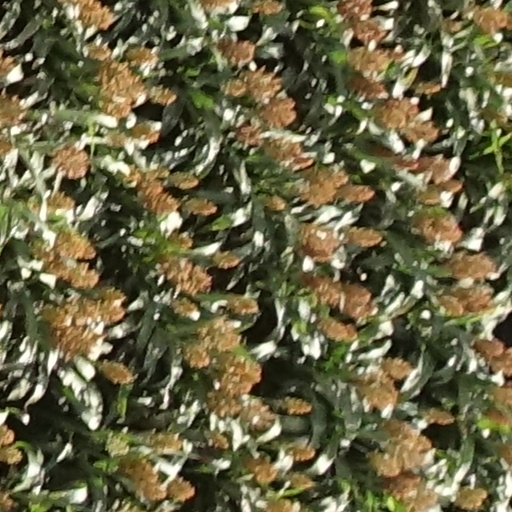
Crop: sorghum